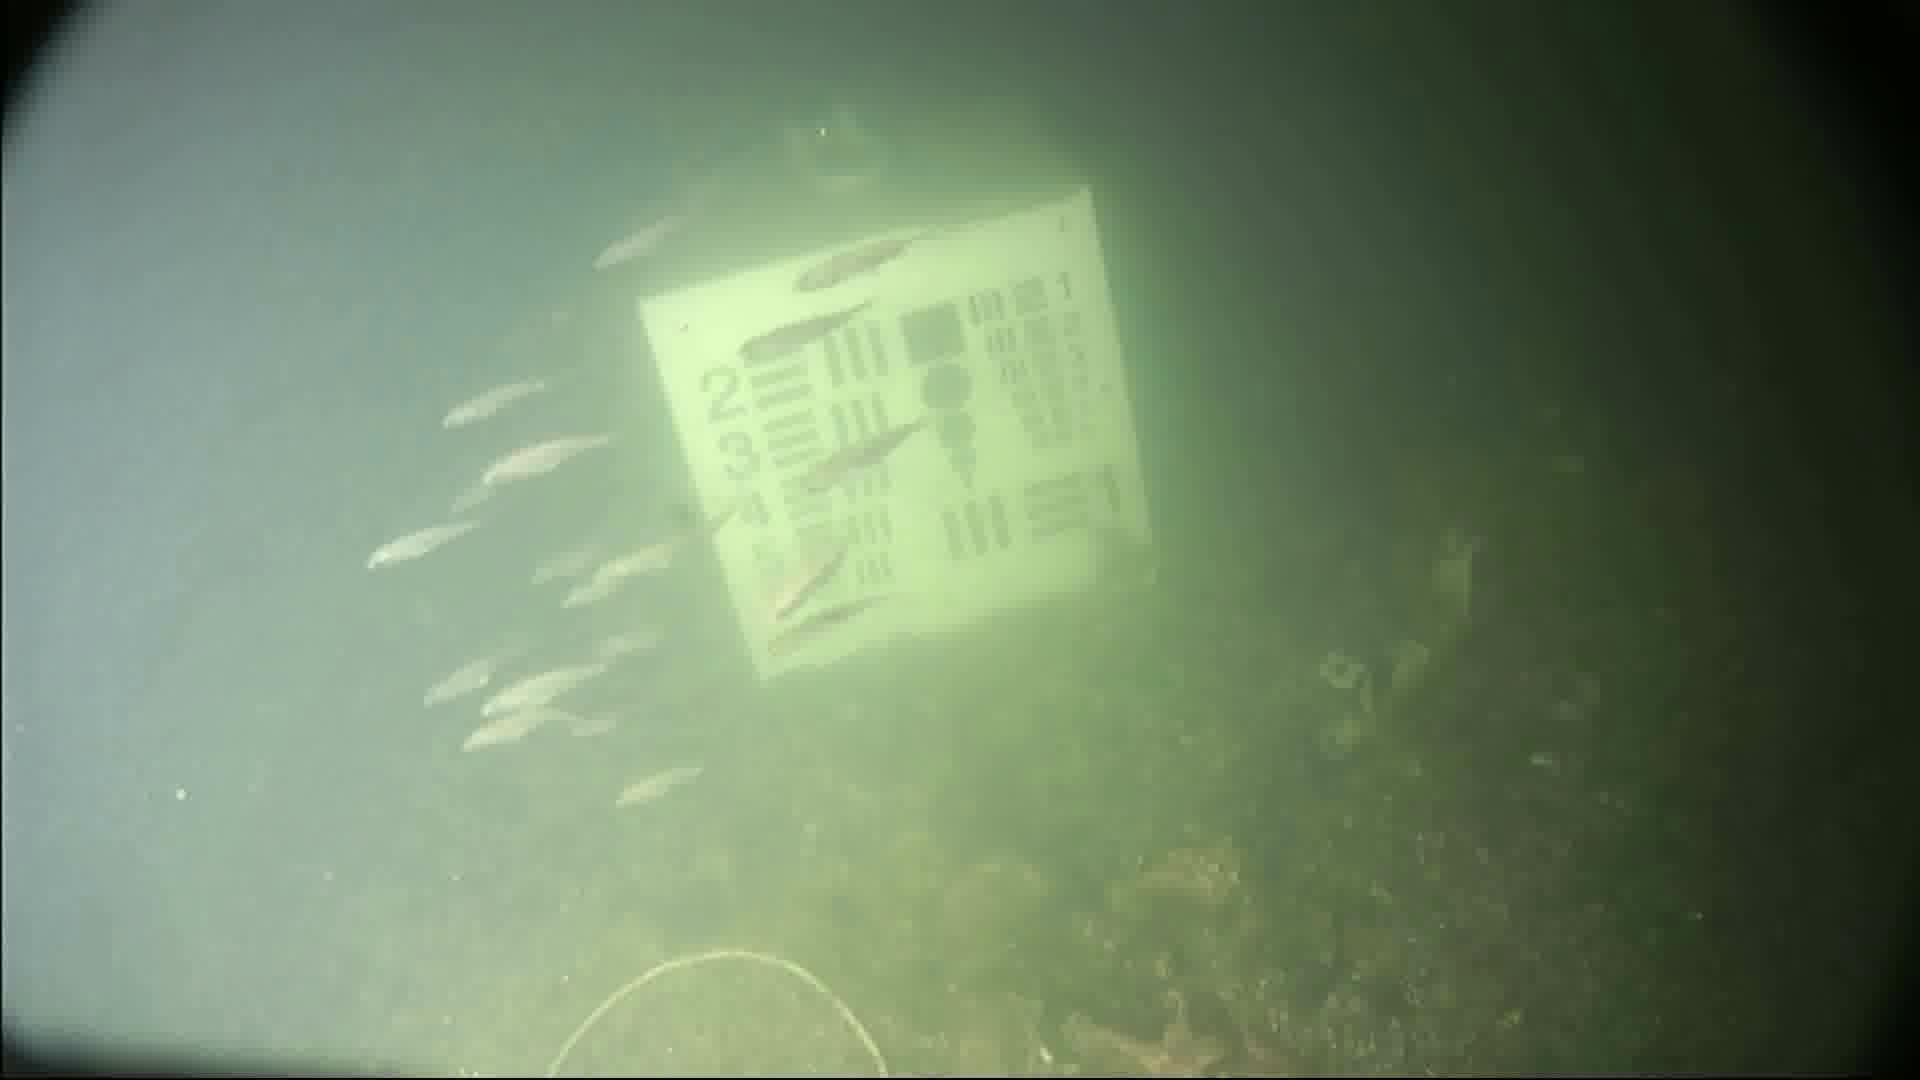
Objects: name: small_fish
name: starfish